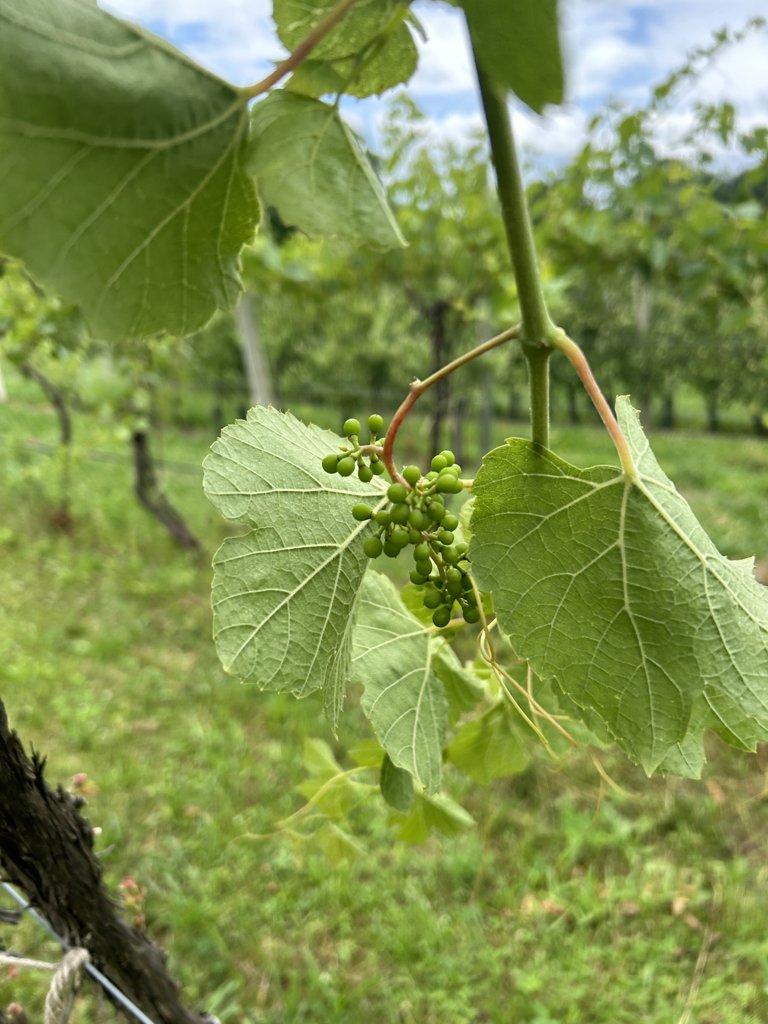
Berries visible: 46
Grape clusters: 1